Junior Eurovision Song Contest

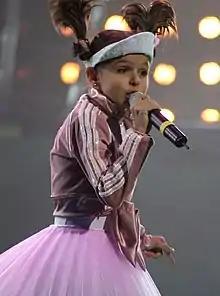
Ksenia Sitnik claimed Belarus' first win in 2005 with "My vmeste". Her country's next victory was two years later with Alexey Zhigalkovich

The programme was always screened on a Saturday night in late November or early December and lasts approximately two hours and fifteen minutes. Between 2016 and 2023, the contest was screened on Sunday afternoon instead.